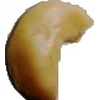
Label: caju_seed